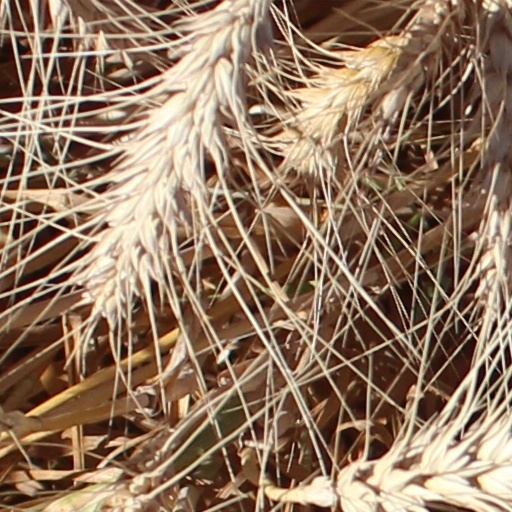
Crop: wheat